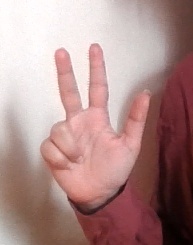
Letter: al